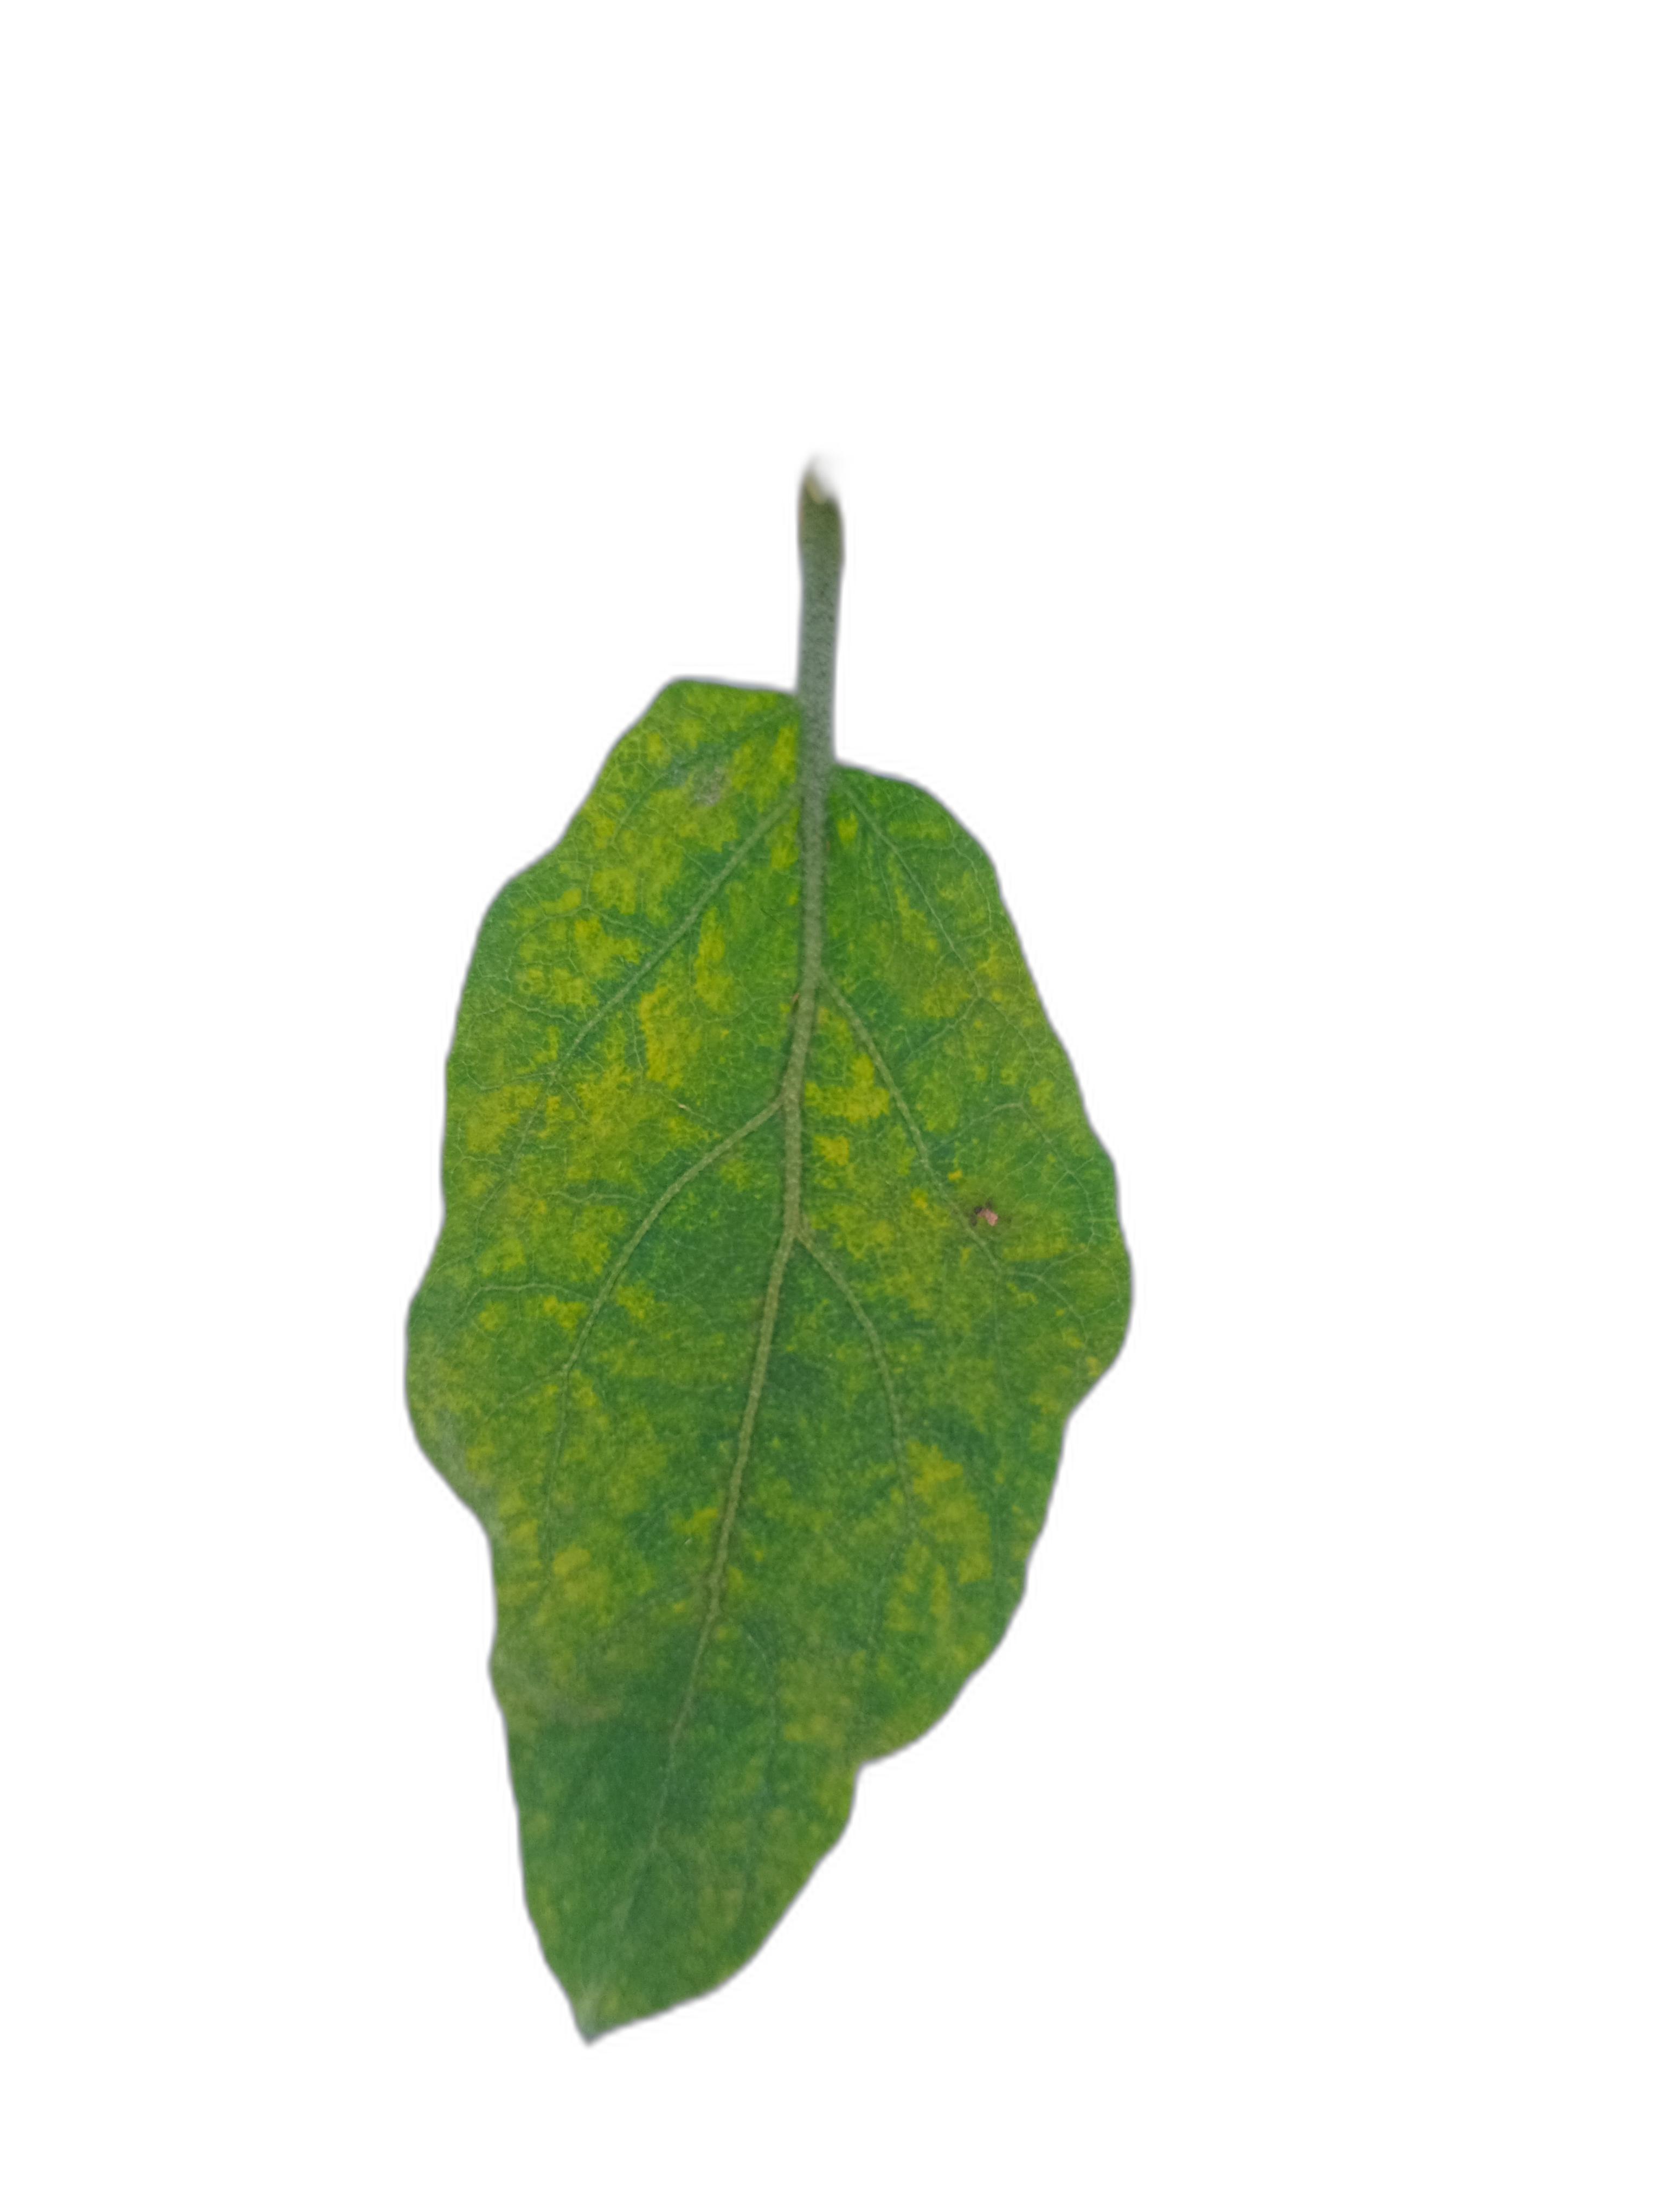
Label: Mosaic Virus Disease